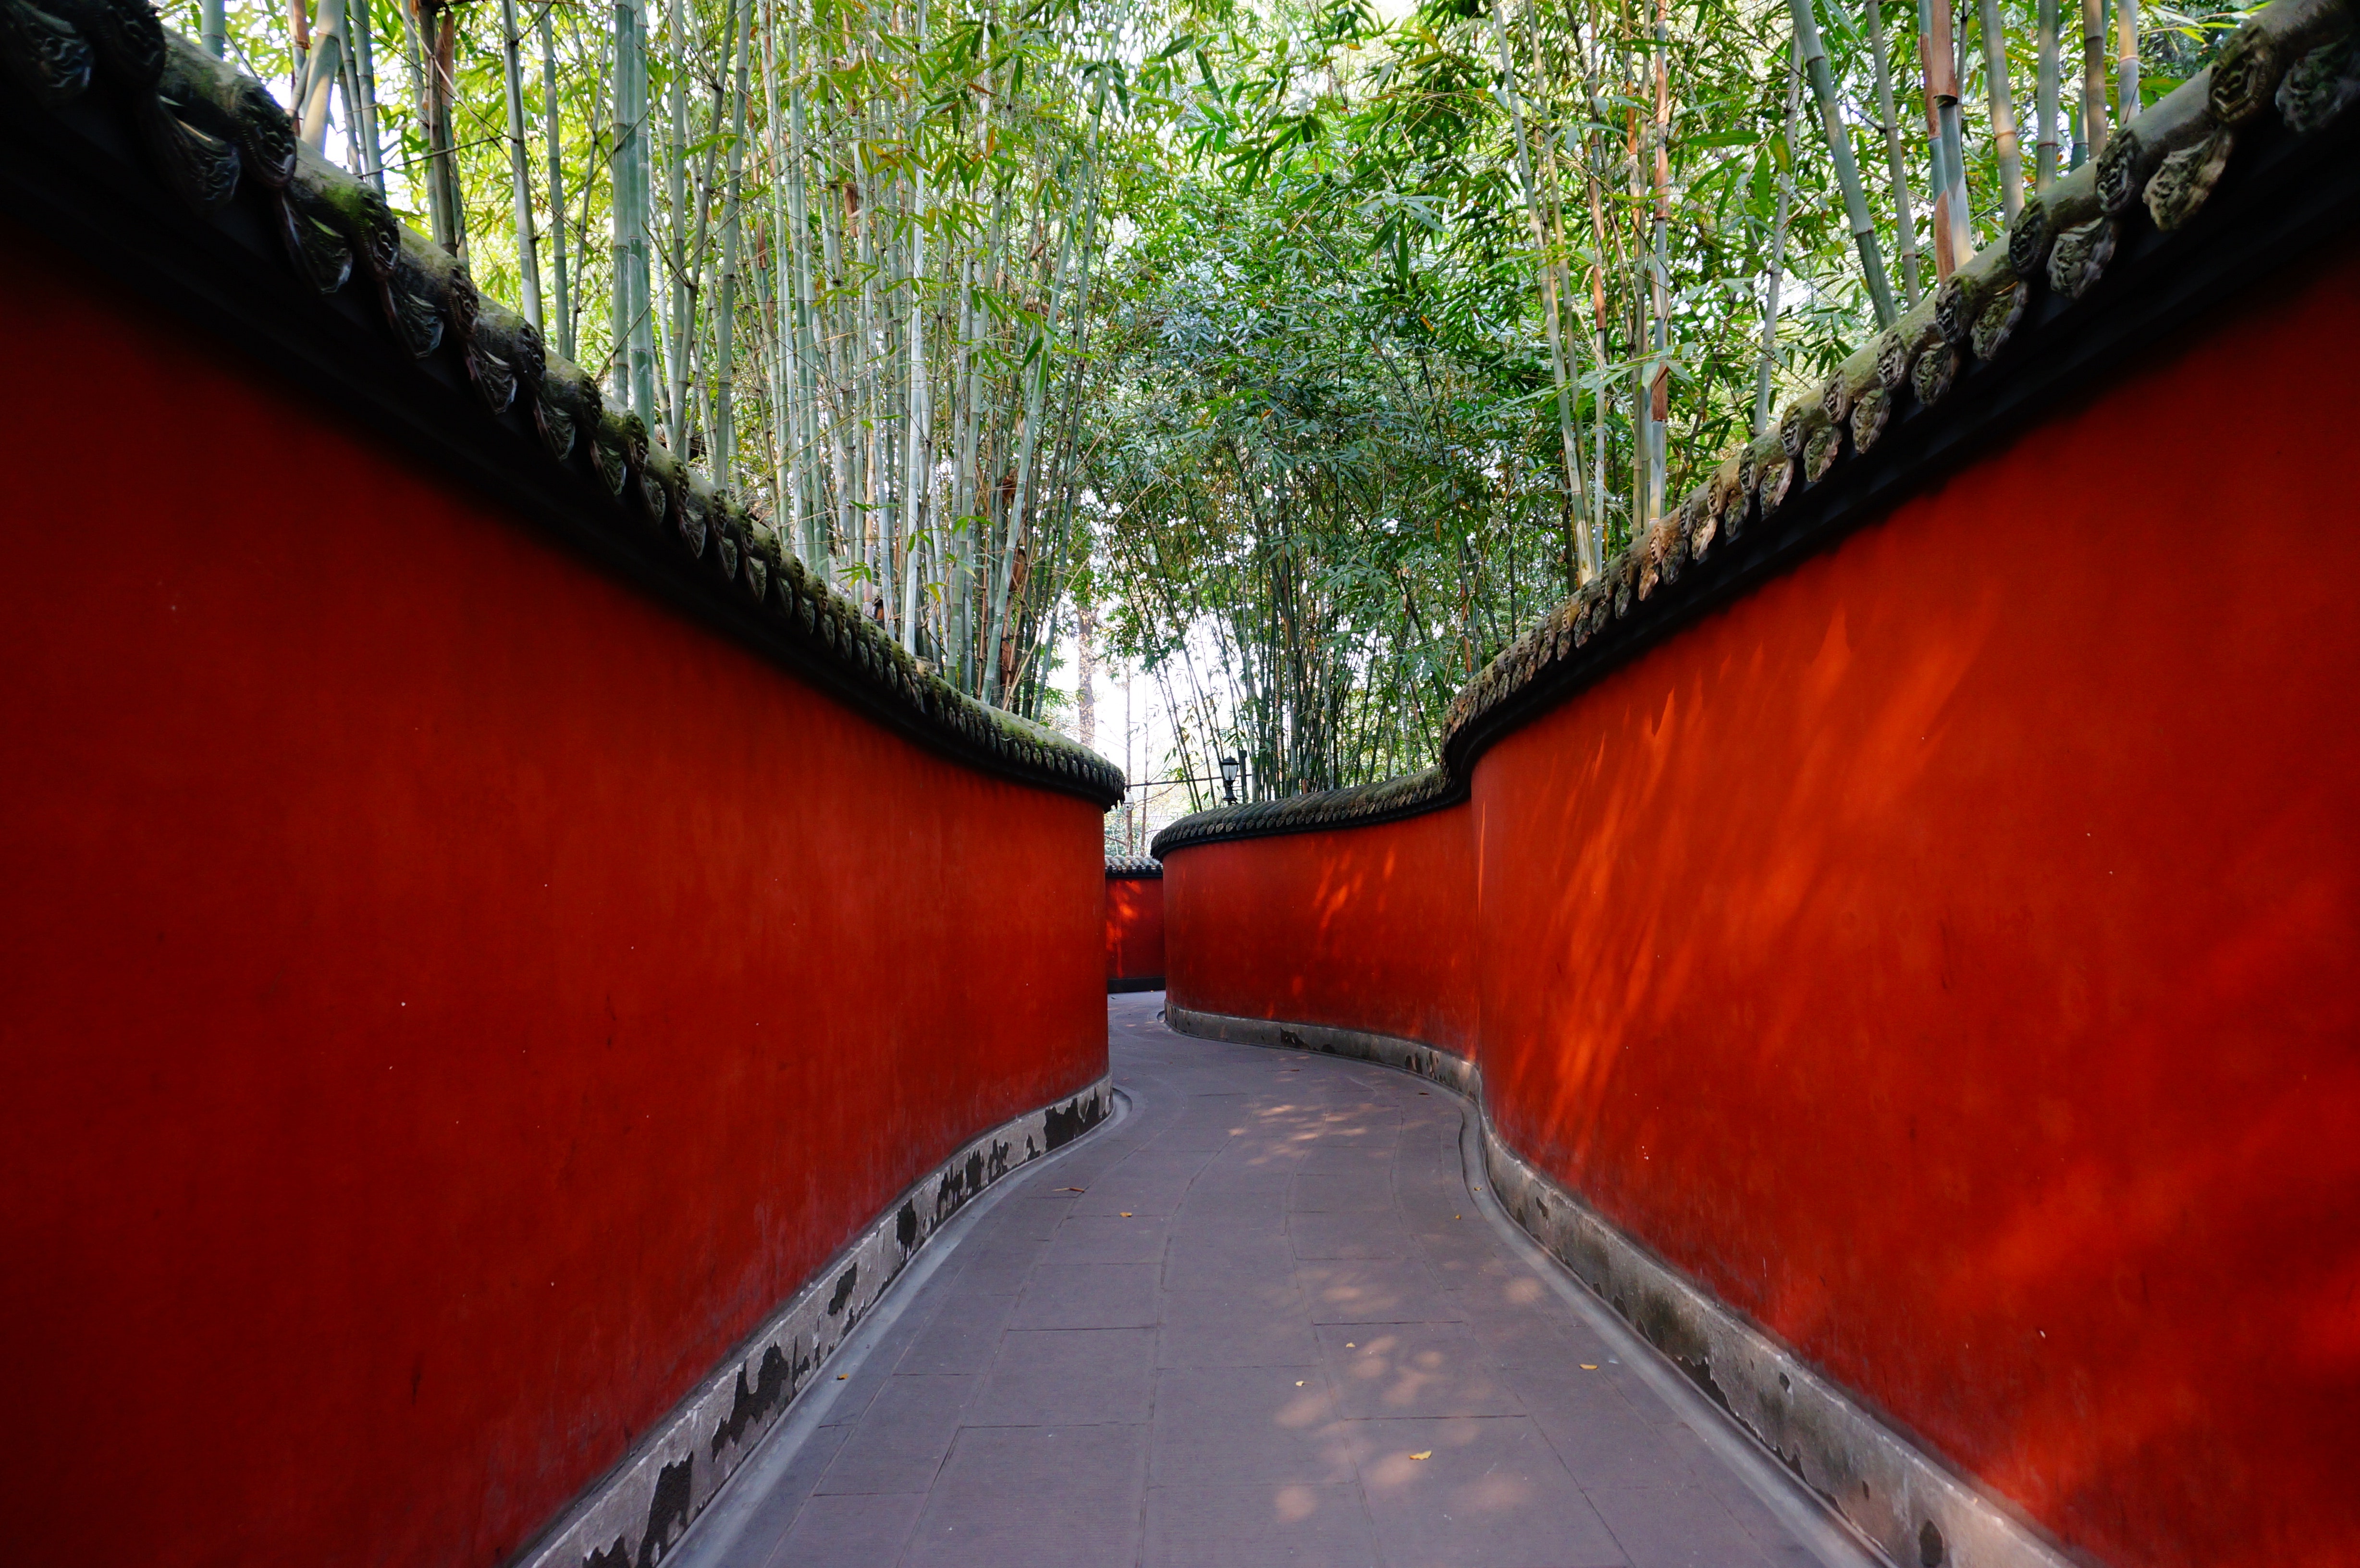
red, wall, road, infrastructure, tree, architecture, leaf, road surface, alley, plant, walkway, Tints and shades, thoroughfare, street, symmetry